Nashville Sounds

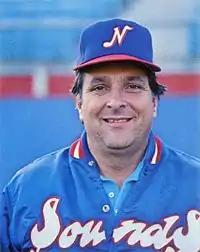
Larry Schmittou led a group of investors that purchased a Southern League expansion franchise and financed the construction of its ballpark.

Larry Schmittou, head coach of the Vanderbilt Commodores baseball team from 1968 to 1978, was instrumental in bringing professional baseball back to Nashville. Along with help from country musician Conway Twitty, Schmittou put together a group of investors including other country artists Cal Smith and Jerry Reed, as well as other Nashvillians, to finance a stadium and a minor league team. The Metro Parks Board agreed to lease to Schmittou the site of Nashville's former softball fields on the grounds of Fort Negley, a Civil War fortification approximately south of downtown, on which to build. The US$1.5 million ballpark was to be named Herschel Greer Stadium in posthumous honor of Herschel Lynn Greer, a prominent Nashville businessman and president of the Nashville Vols. Schmittou and general manager Farrell Owens landed the Cincinnati Reds as a Major League Baseball affiliate after meeting with Sheldon "Chief" Bender, Cincinnati's farm director, at the 1976 Winter Meetings. The new team was then granted membership in the Southern League, which operated at the Double-A classification.